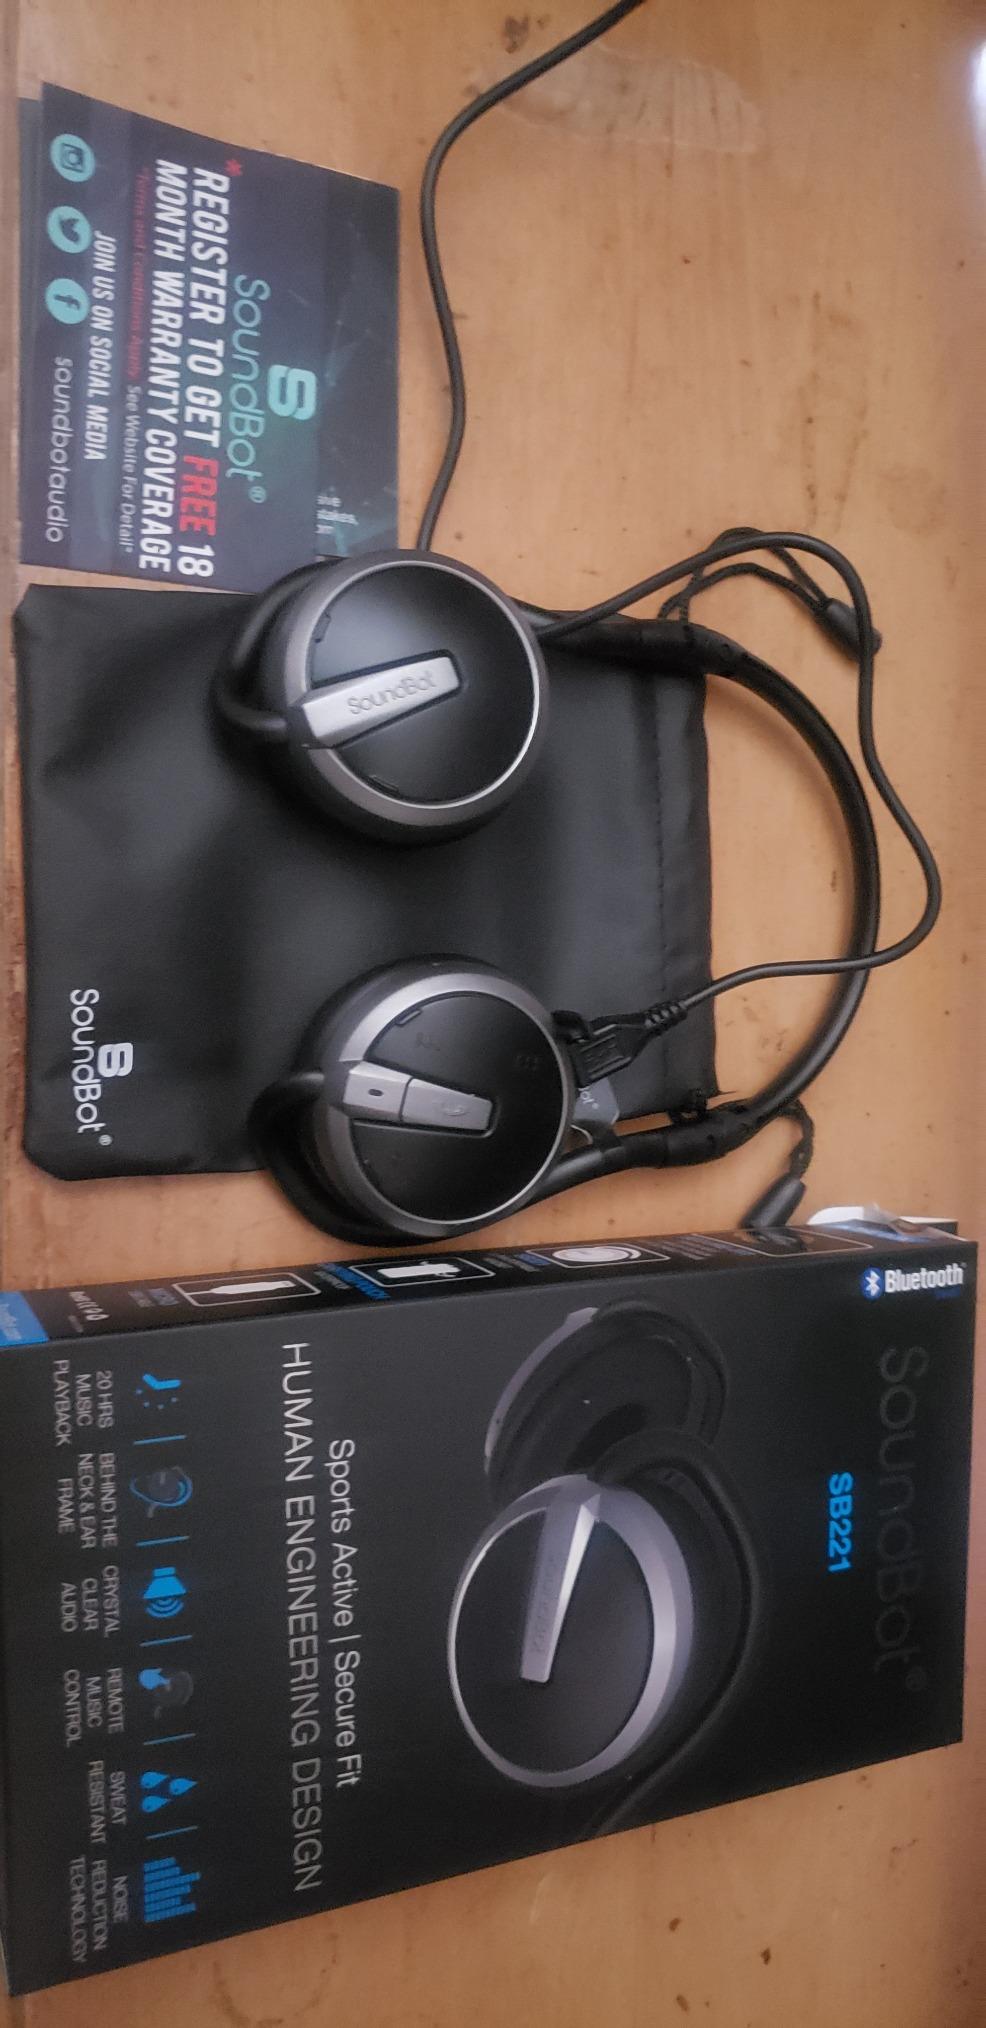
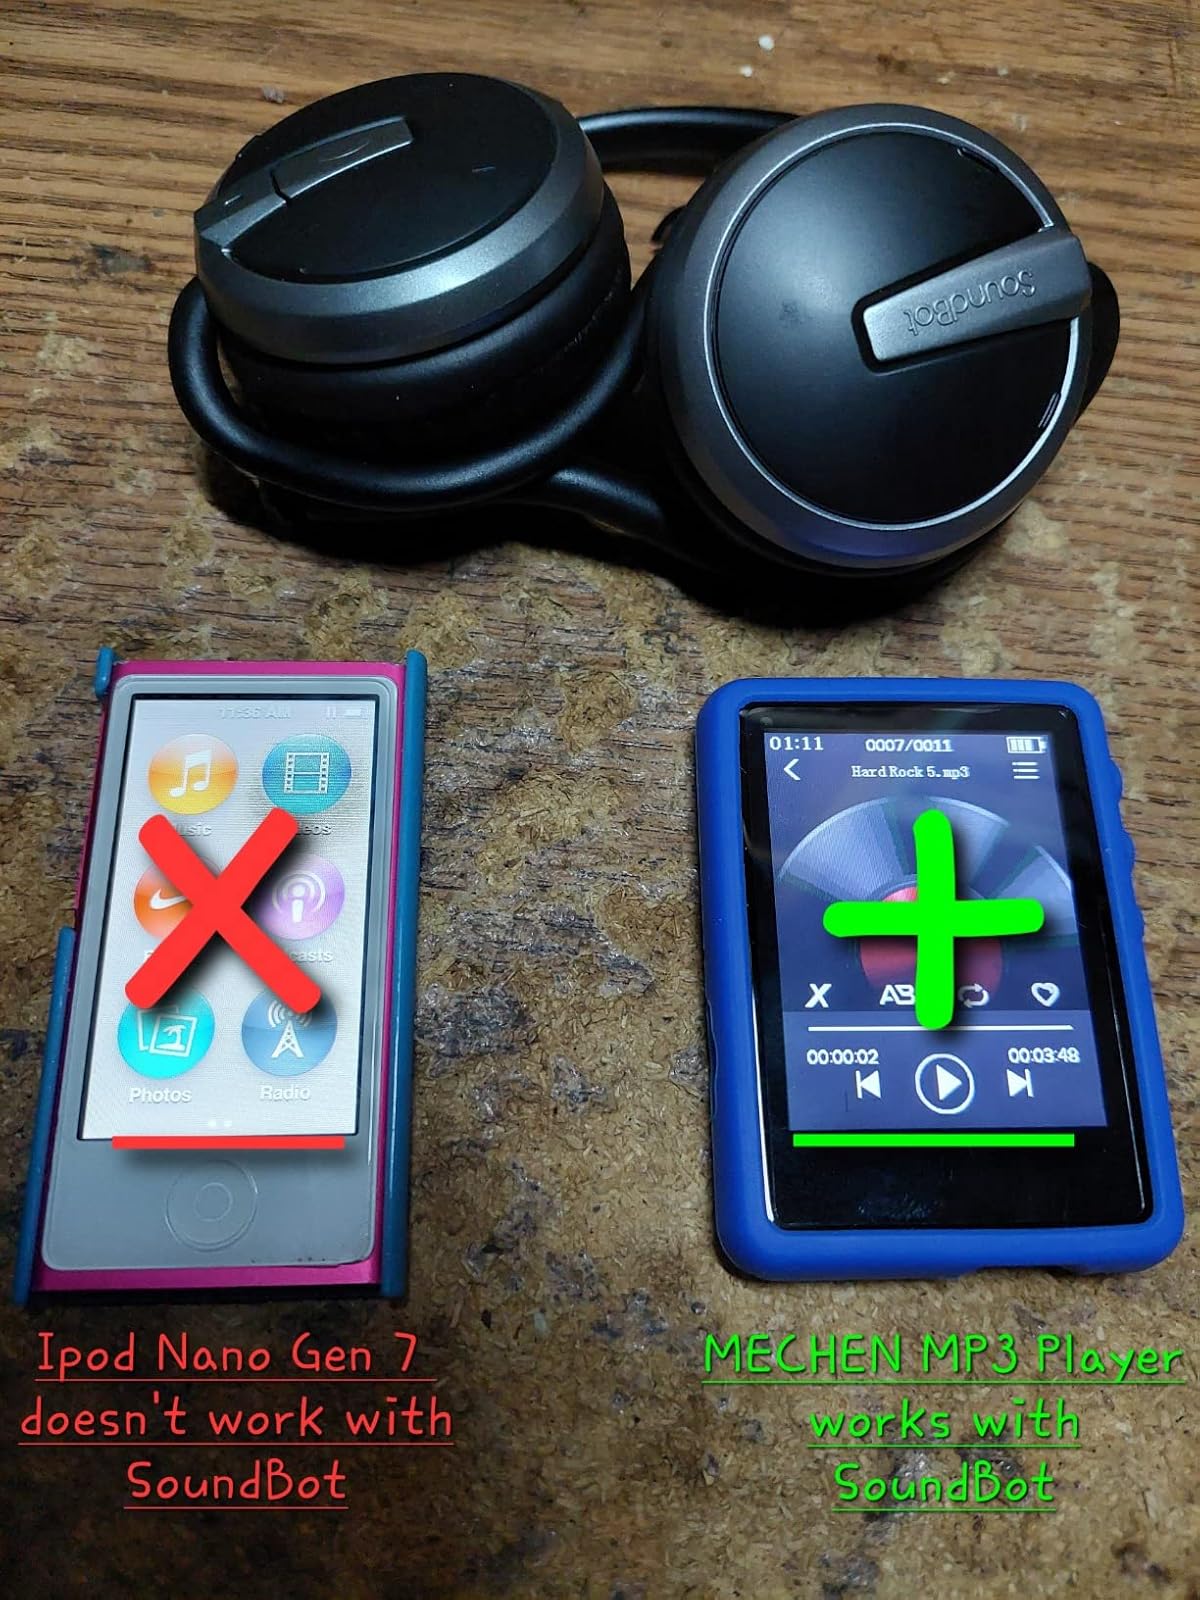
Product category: headphones
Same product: yes